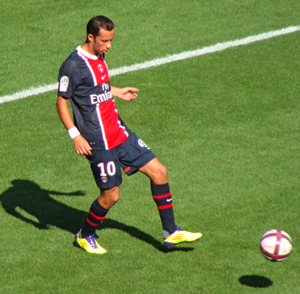
Anderson Luis de Carvalho, plus connu sous le nom de Nenê, né le 19 juillet 1981 à Jundiaí, est un footballeur brésilien jouant au poste de milieu gauche ou d'attaquant. Il joue actuellement pour le club brésilien du Fluminense.
La saison 2011-2012 du Paris Saint-Germain est la 38ᵉ saison consécutive du club de la capitale en première division. Cette saison est marquée par l'arrivée du fonds d'investissement qatari QSI, filiale de QIA, qui devient l'actionnaire majoritaire du club avec 70 % puis 100 % des parts et succède donc aux anciens actionnaires de Colony Capital. Robin Leproux est révoqué de sa fonction de président et remplacé par un président intérimaire, Benoît Rousseau, ancien directeur financier du club, puis à partir du 4 novembre 2011 par Nasser Al-Khelaïfi, homme d'affaires qatari et ami du prince héritier Tamim ben Hamad Al Thani, dirigeant de QSI.